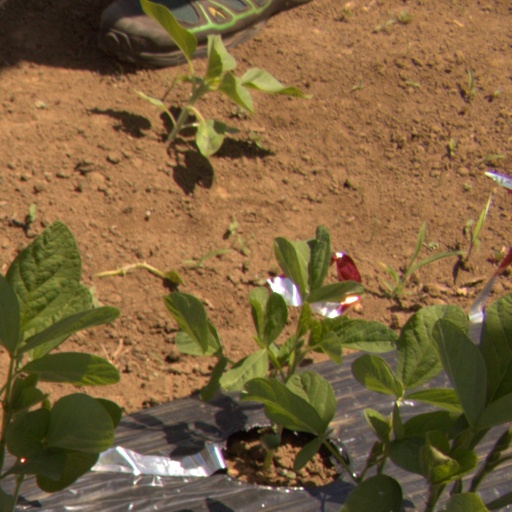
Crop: Jerusalem artichoke